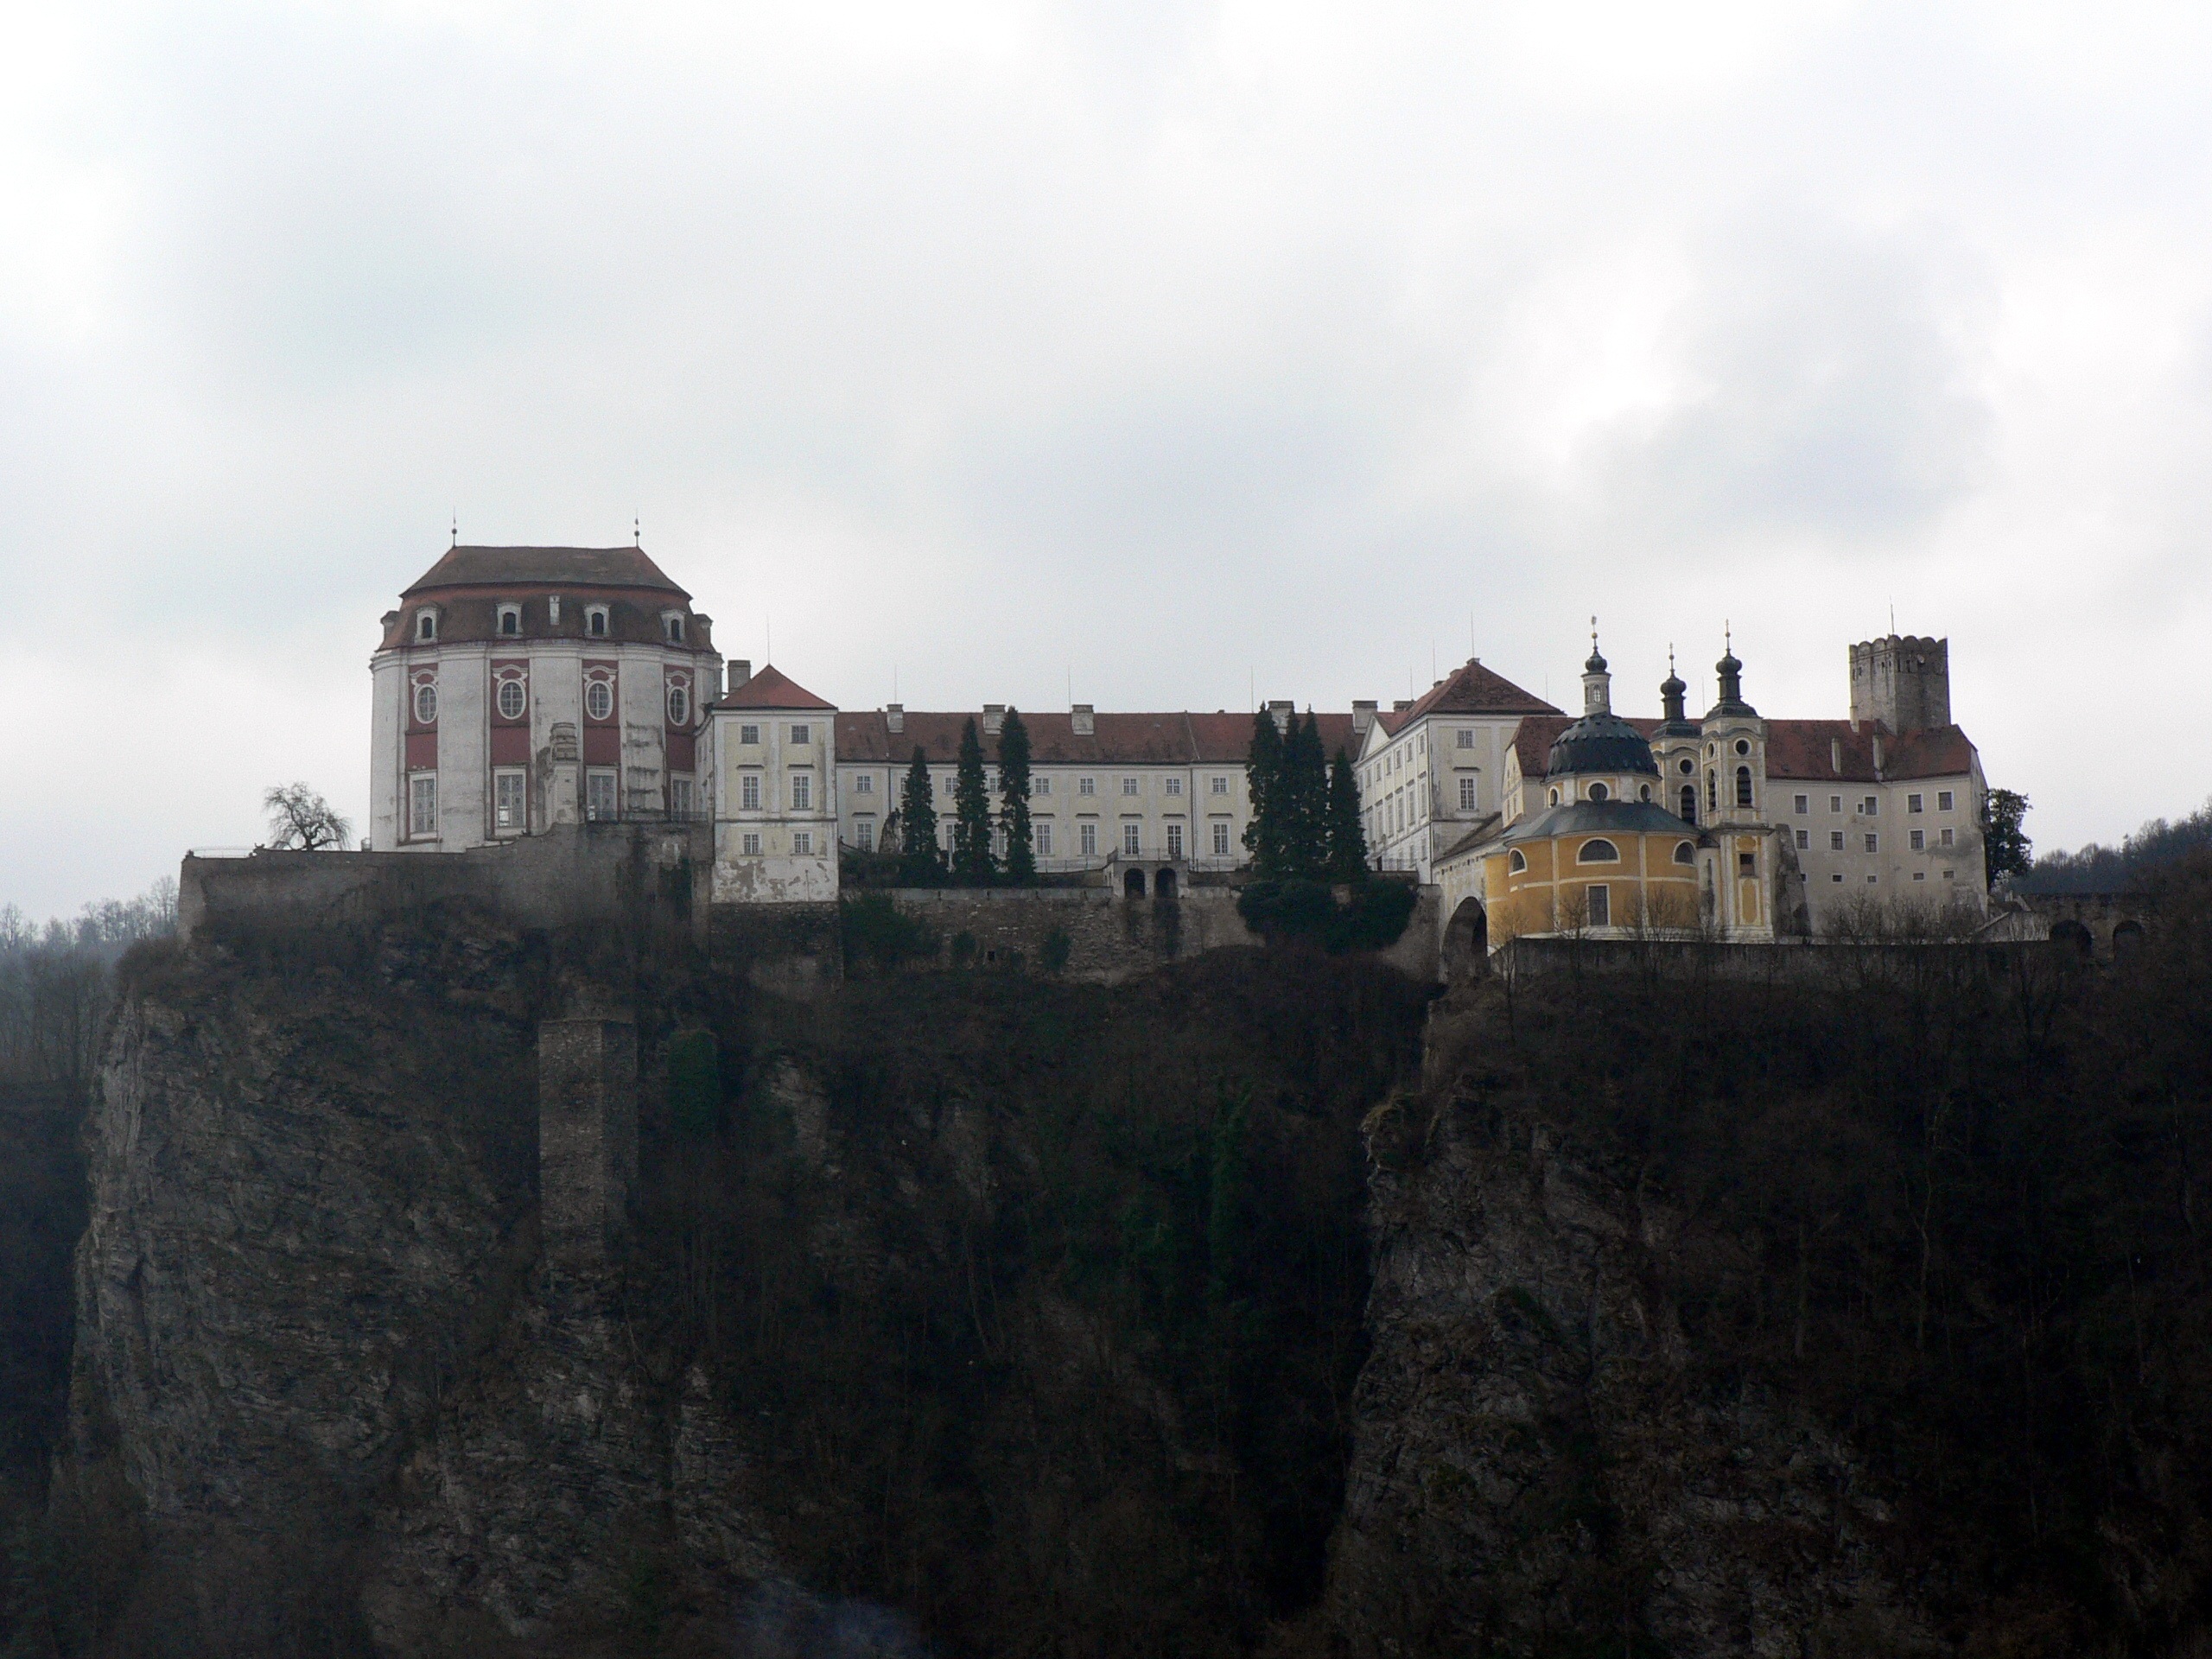
mountain, town, building, chateau, castle, fortification, terrain, monastery, royal, czech, palac, vranov nad dyj, hisorical